Almaty

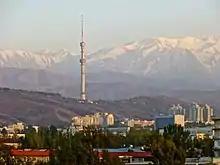
Almaty Tower

In 1854, the Tsarist government built a military fortification on the left bank of the Almaty River. The construction was supervised by Major Peremyshelsky and engineer-lieutenant Aleksandrovsky. By the autumn of the same year, construction work was completed. With their arrival, the area of Almaty began to develop rapidly, and a few prominent buildings were constructed during this time including the Little Stanitsa and the Tatar Slobodka. A major earthquake in 1887 destroyed 1798 brick houses and killed 322 people. After the earthquake, numerous notable buildings were constructed including the House of the Regiment of Military Assembly (1908), Ascension Cathedral, the House of Public Assembly, and others. Paul Gourdet, who is credited for most of Almaty's urban architecture of the time, used an approach to design Russian Revival architecture, which is evident in some of his designs including the Medical College, the Voznesensky Cathedral, the merchant Shakhvorostov's house, the former Women's College, the former City Orphanage, and numerous other buildings. Andrei Zenkov is another prominent architect and major contributor to some of Almaty's most notable buildings. At the time, Zenkov was in charge of the construction projects of the Semirechye regional government.